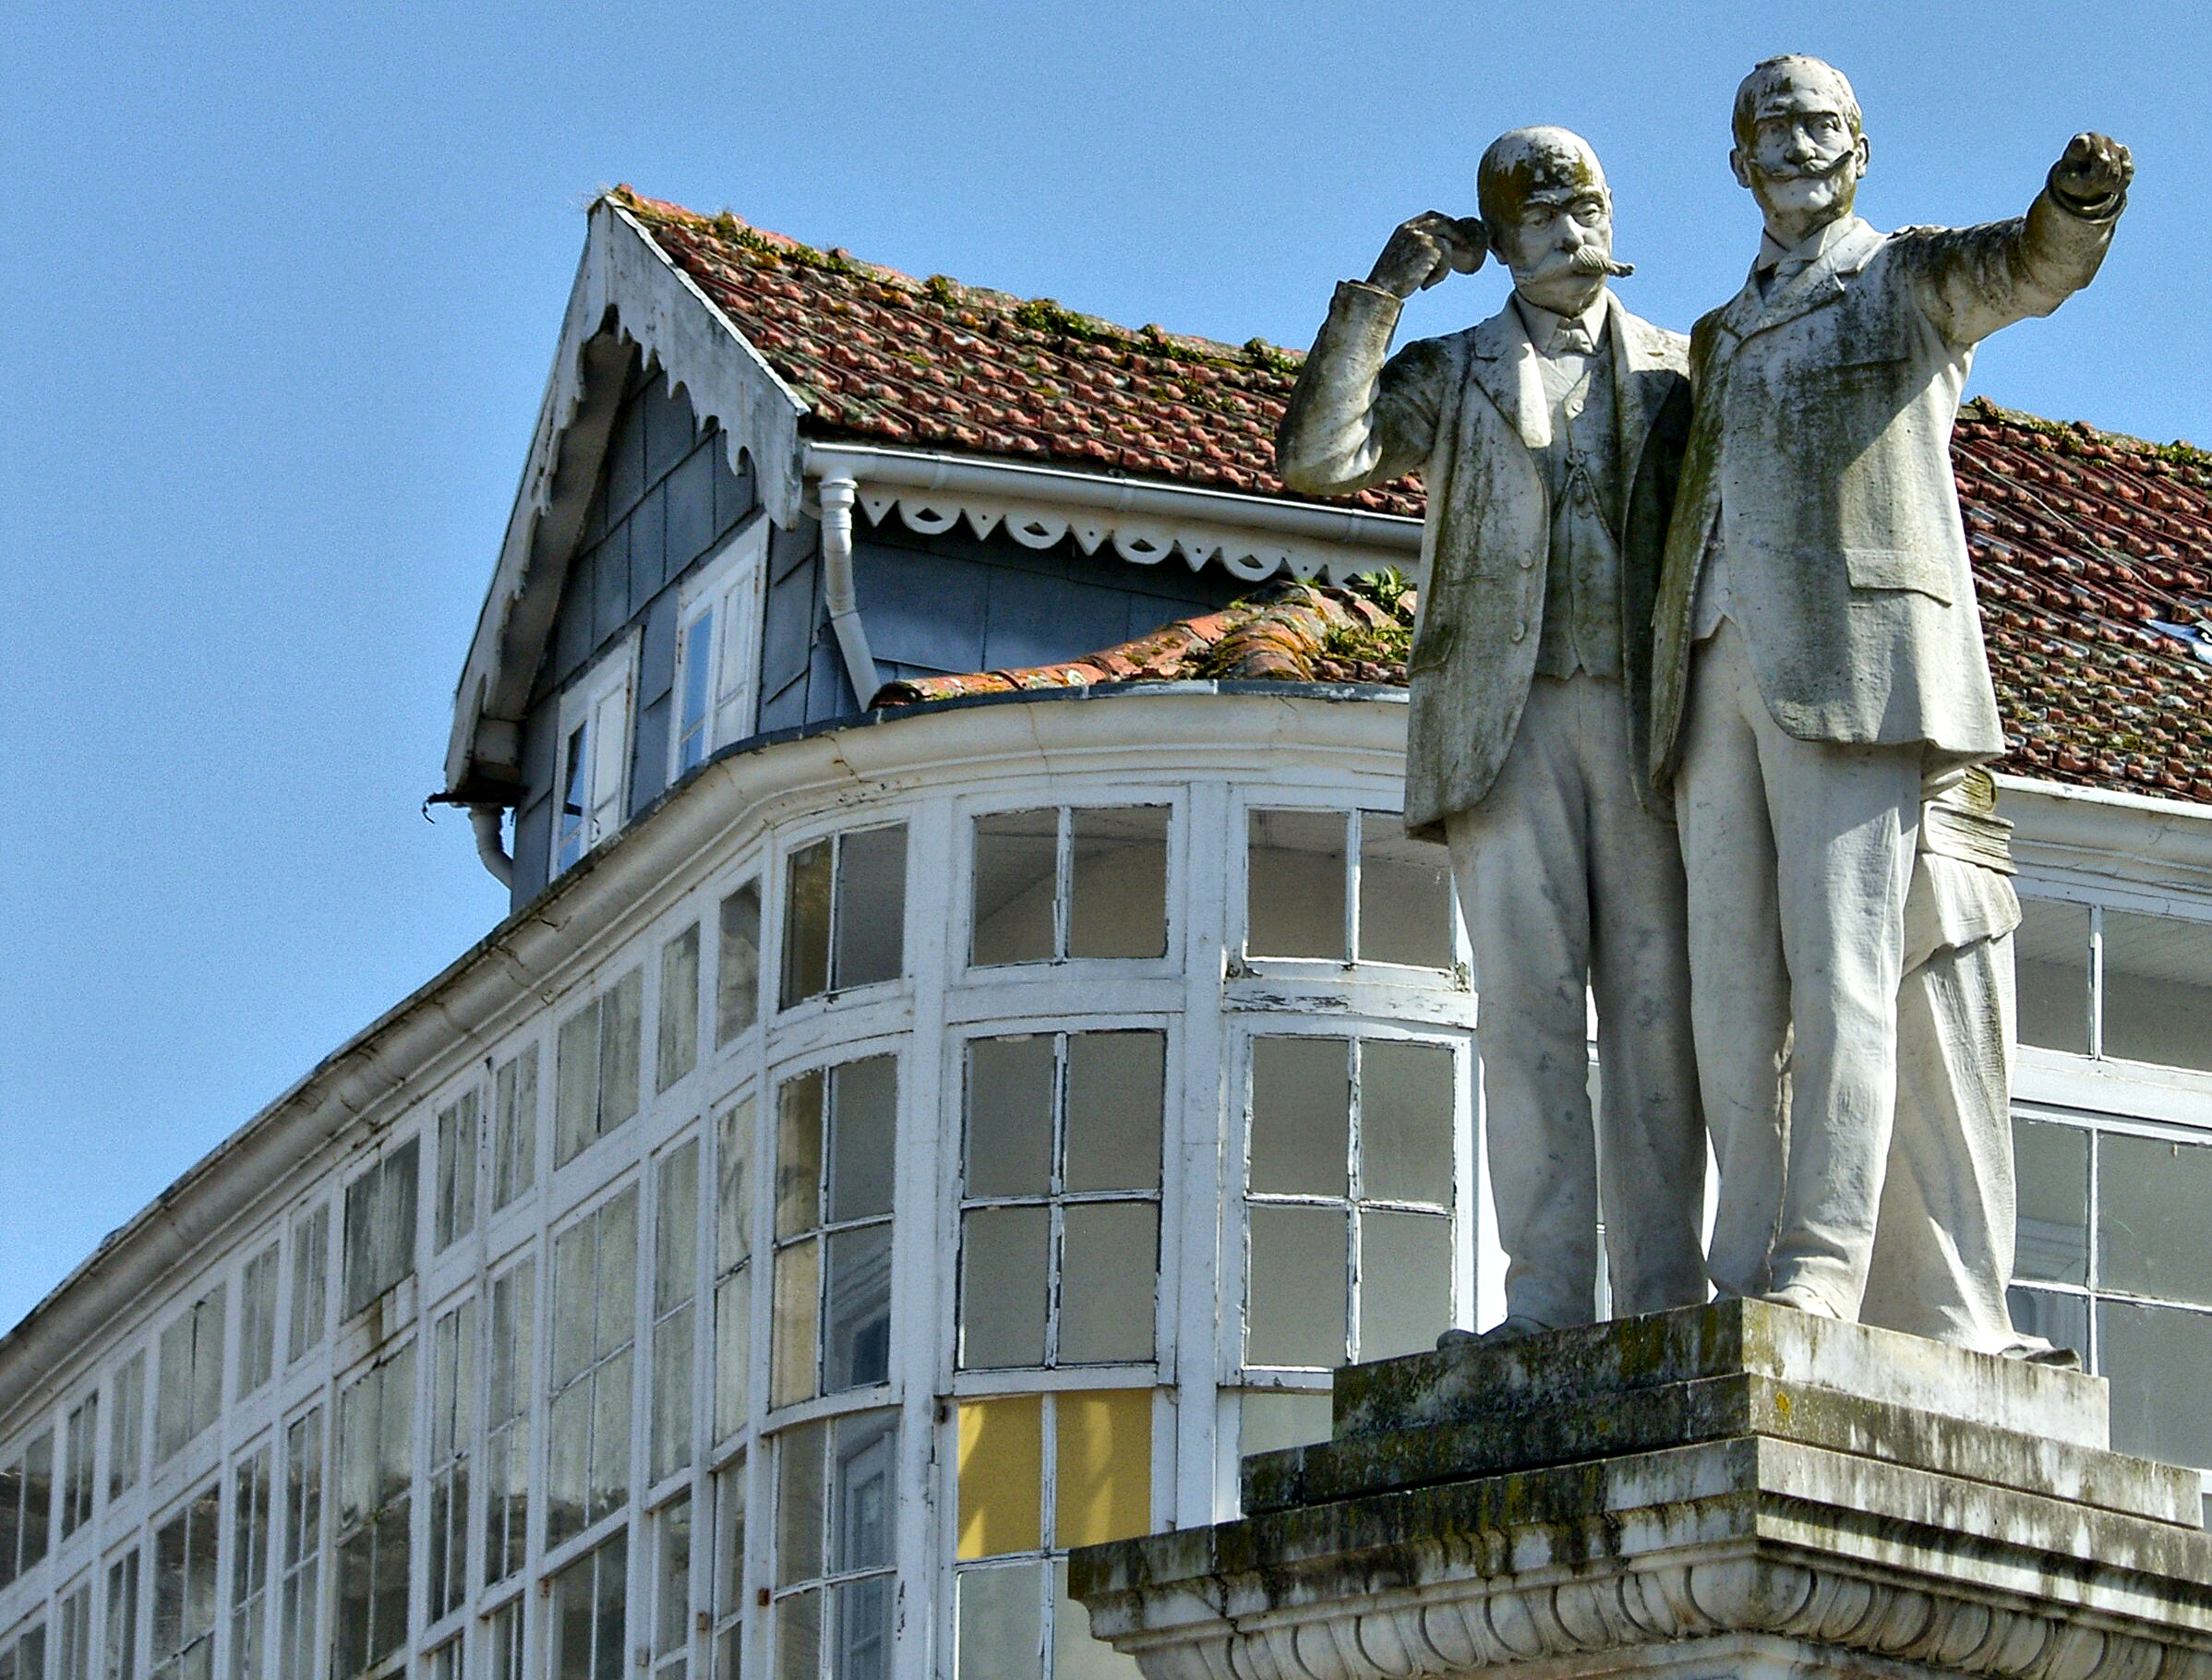
architecture, monument, statue, landmark, facade, tourism, urban area, ancient history